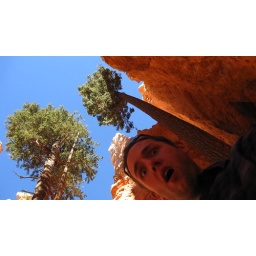
tree in the canyon